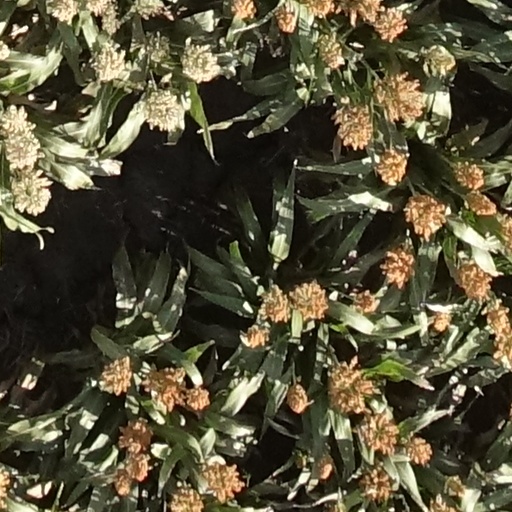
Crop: sorghum